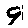
Label: 9